Guillaume Schiffman

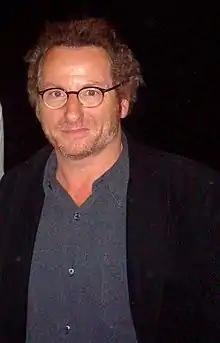
Schiffman in 2011

Guillaume Schiffman is a French cinematographer who is known for the films he has made with director Michel Hazanavicius, including "" in 2006 and "" in 2009. Schiffman is particularly known for his work on "The Artist" with Hazanavicius. Schiffman shot "The Artist" in color and then monochromed it into black-and-white in the lab.